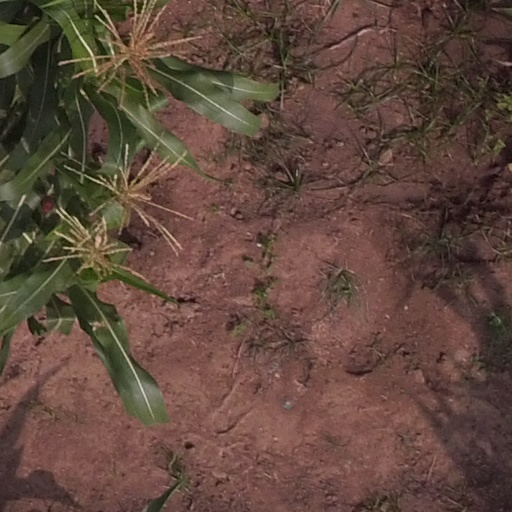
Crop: maize; corn